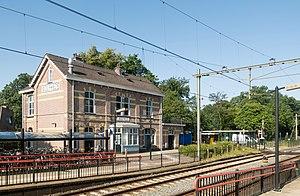
Wolfheze est un village situé dans la commune néerlandaise de Renkum, en province de Gueldre.